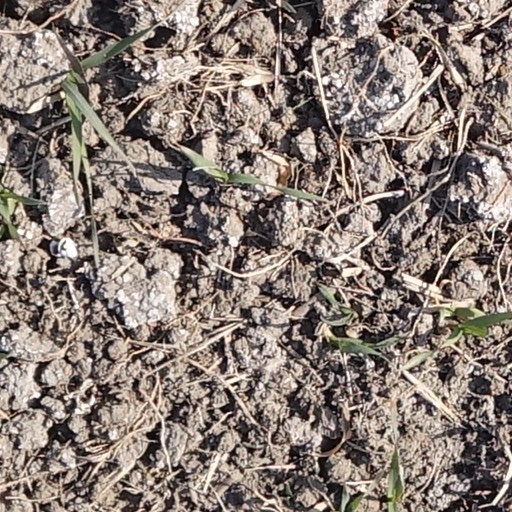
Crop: wheat